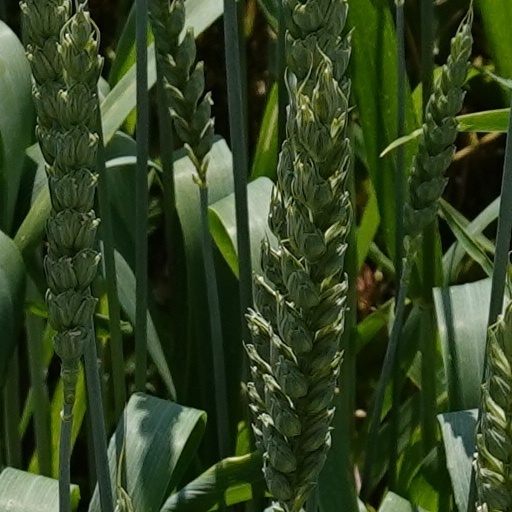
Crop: wheat